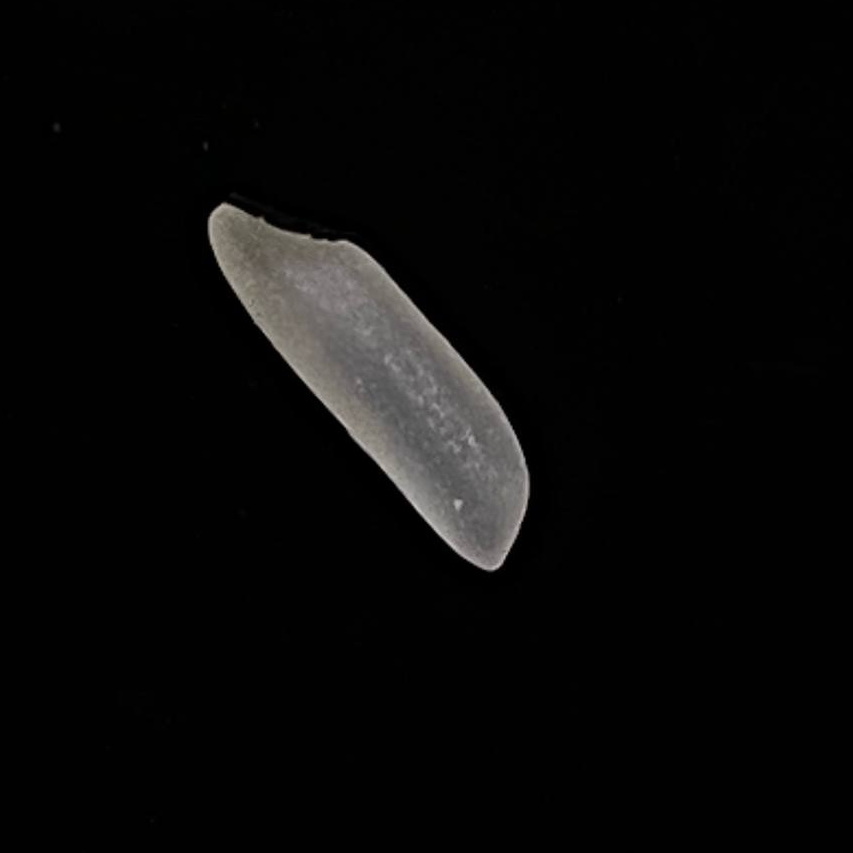
Rice variety: Katarivog